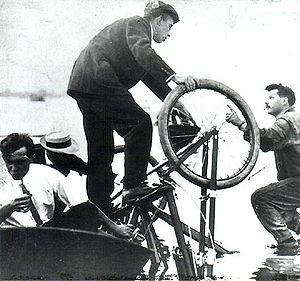
Harriet Quimby, née le 11 mai 1875 à Arcadia Township et décédée le 1ᵉʳ juillet 1912 à Squantum, est une pionnière de l'aviation, journaliste et scénariste américaine.